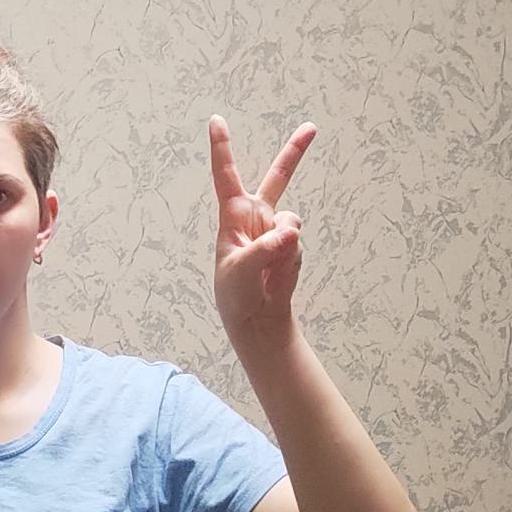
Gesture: peace